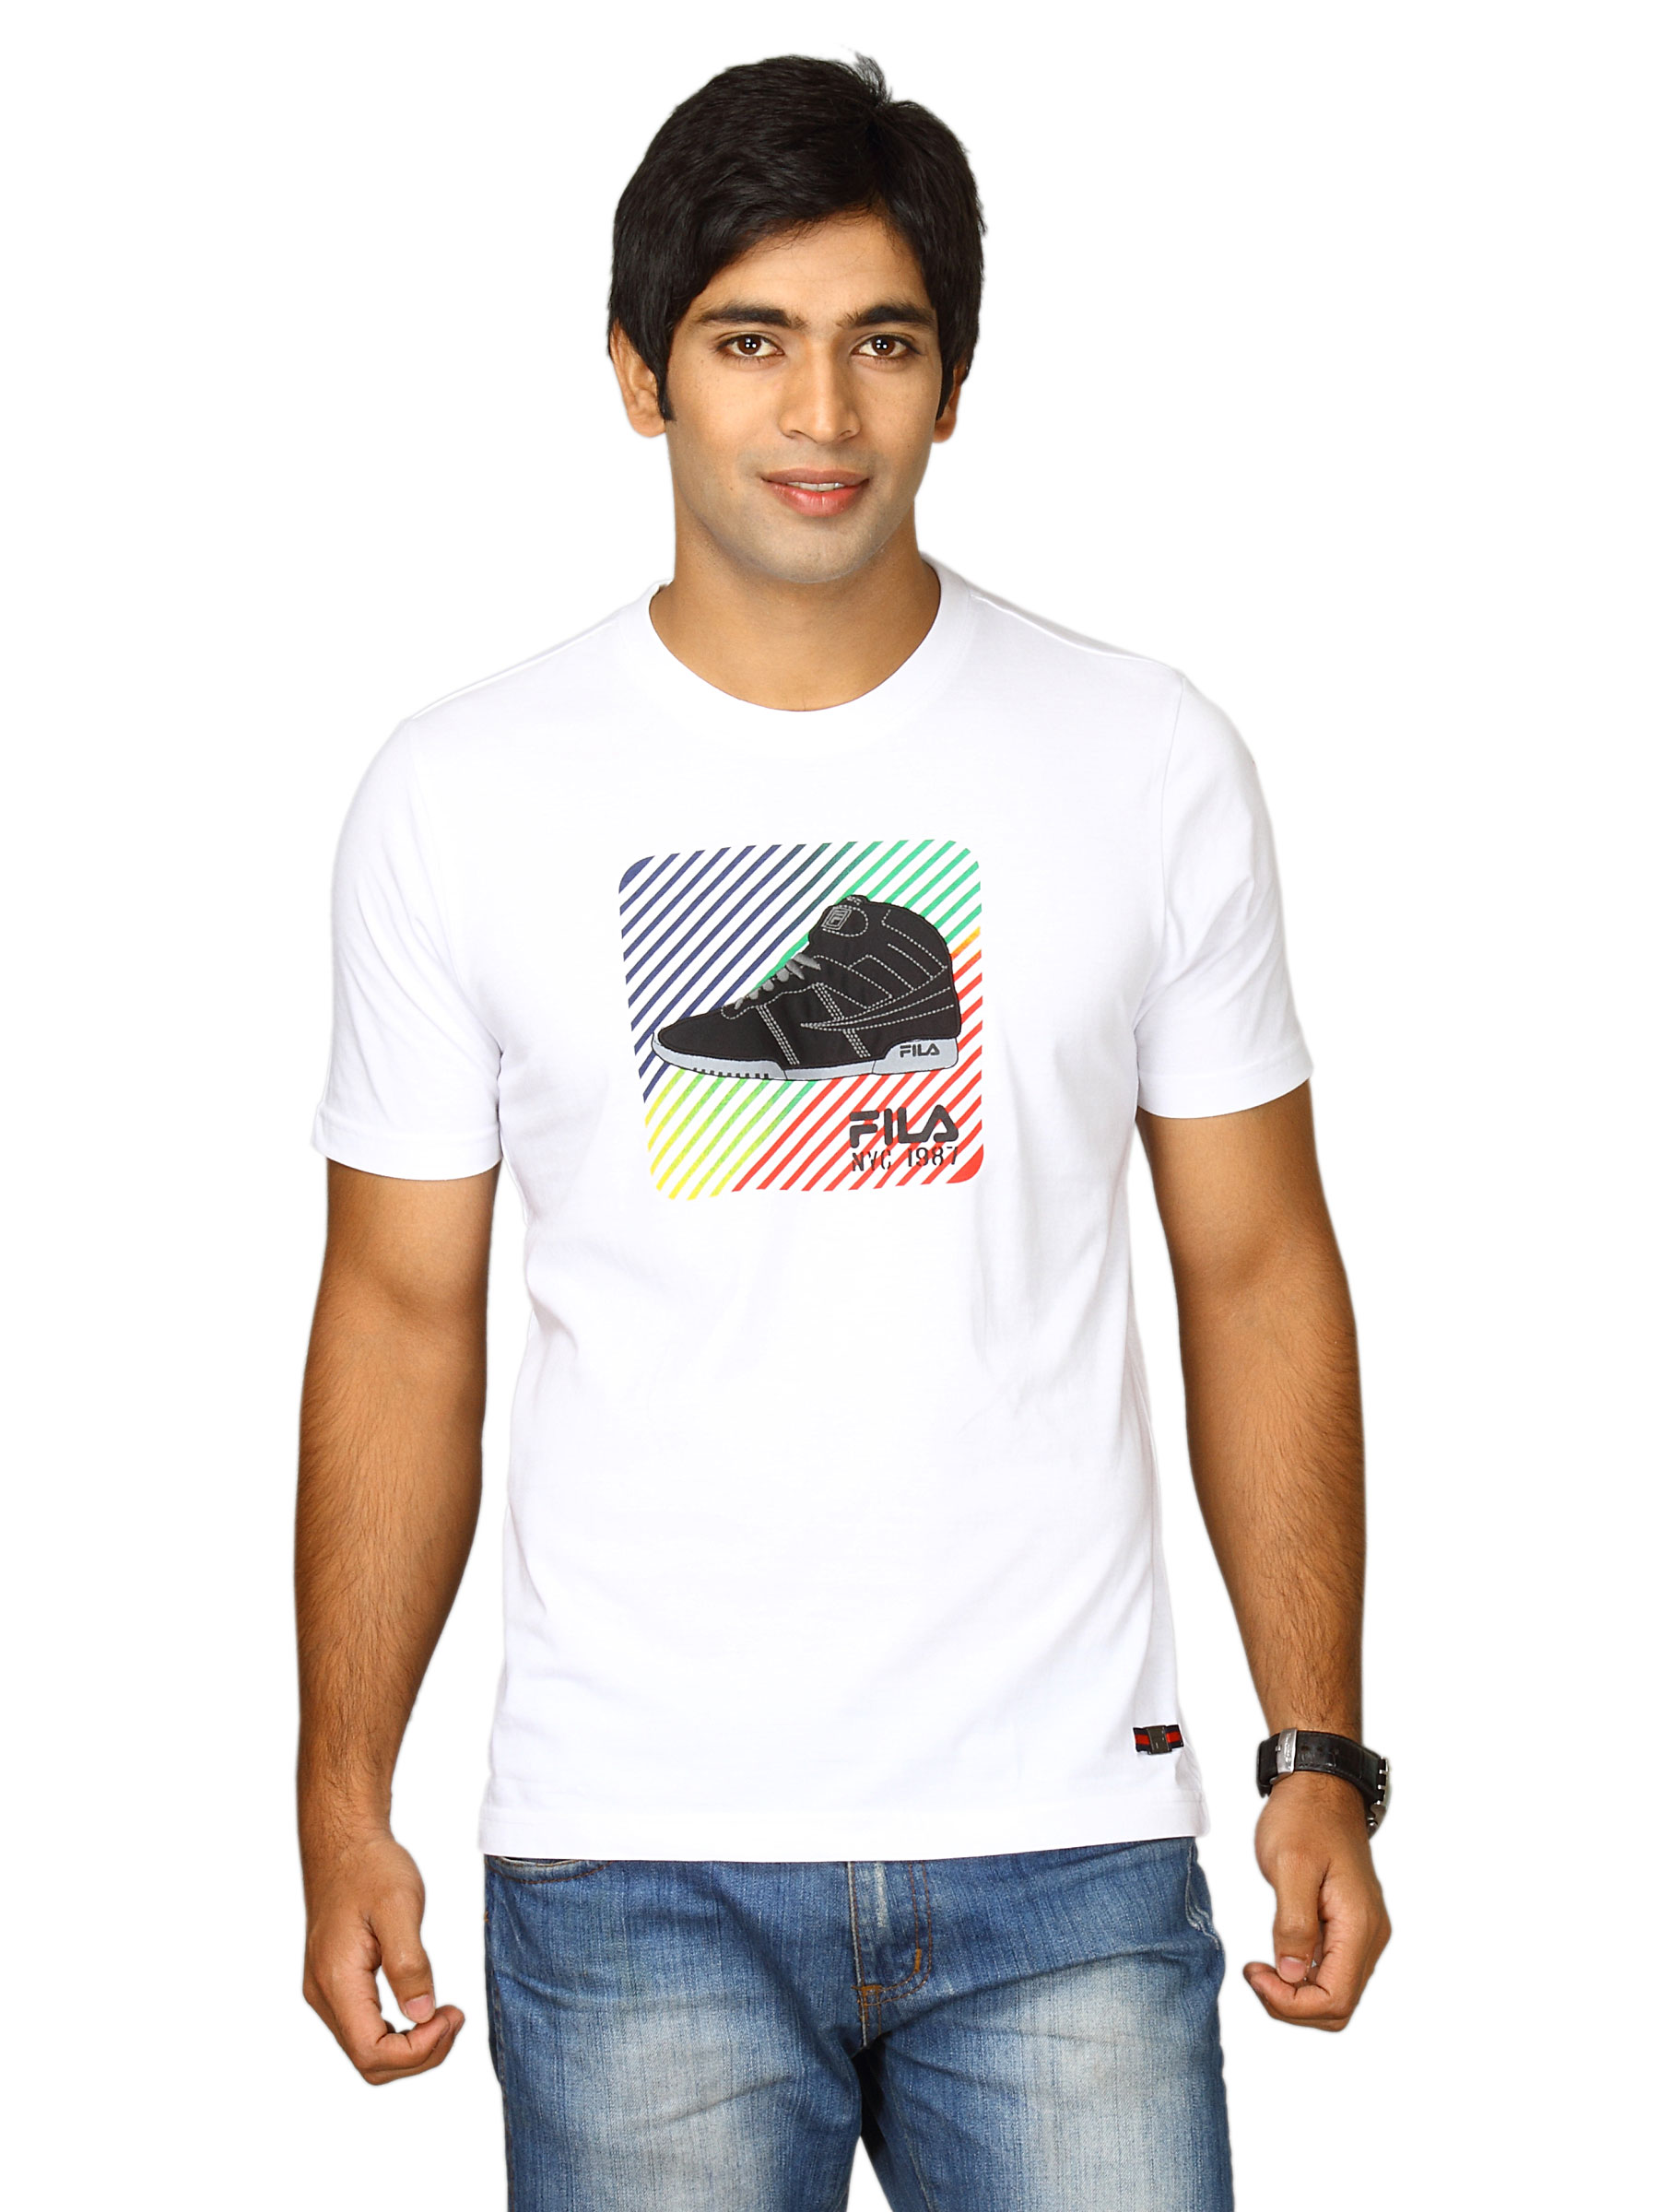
Fila Men's Round Neck Black White T-shirt
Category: Apparel / Topwear / Tshirts
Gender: Men
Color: White
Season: Fall 2011
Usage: Sports